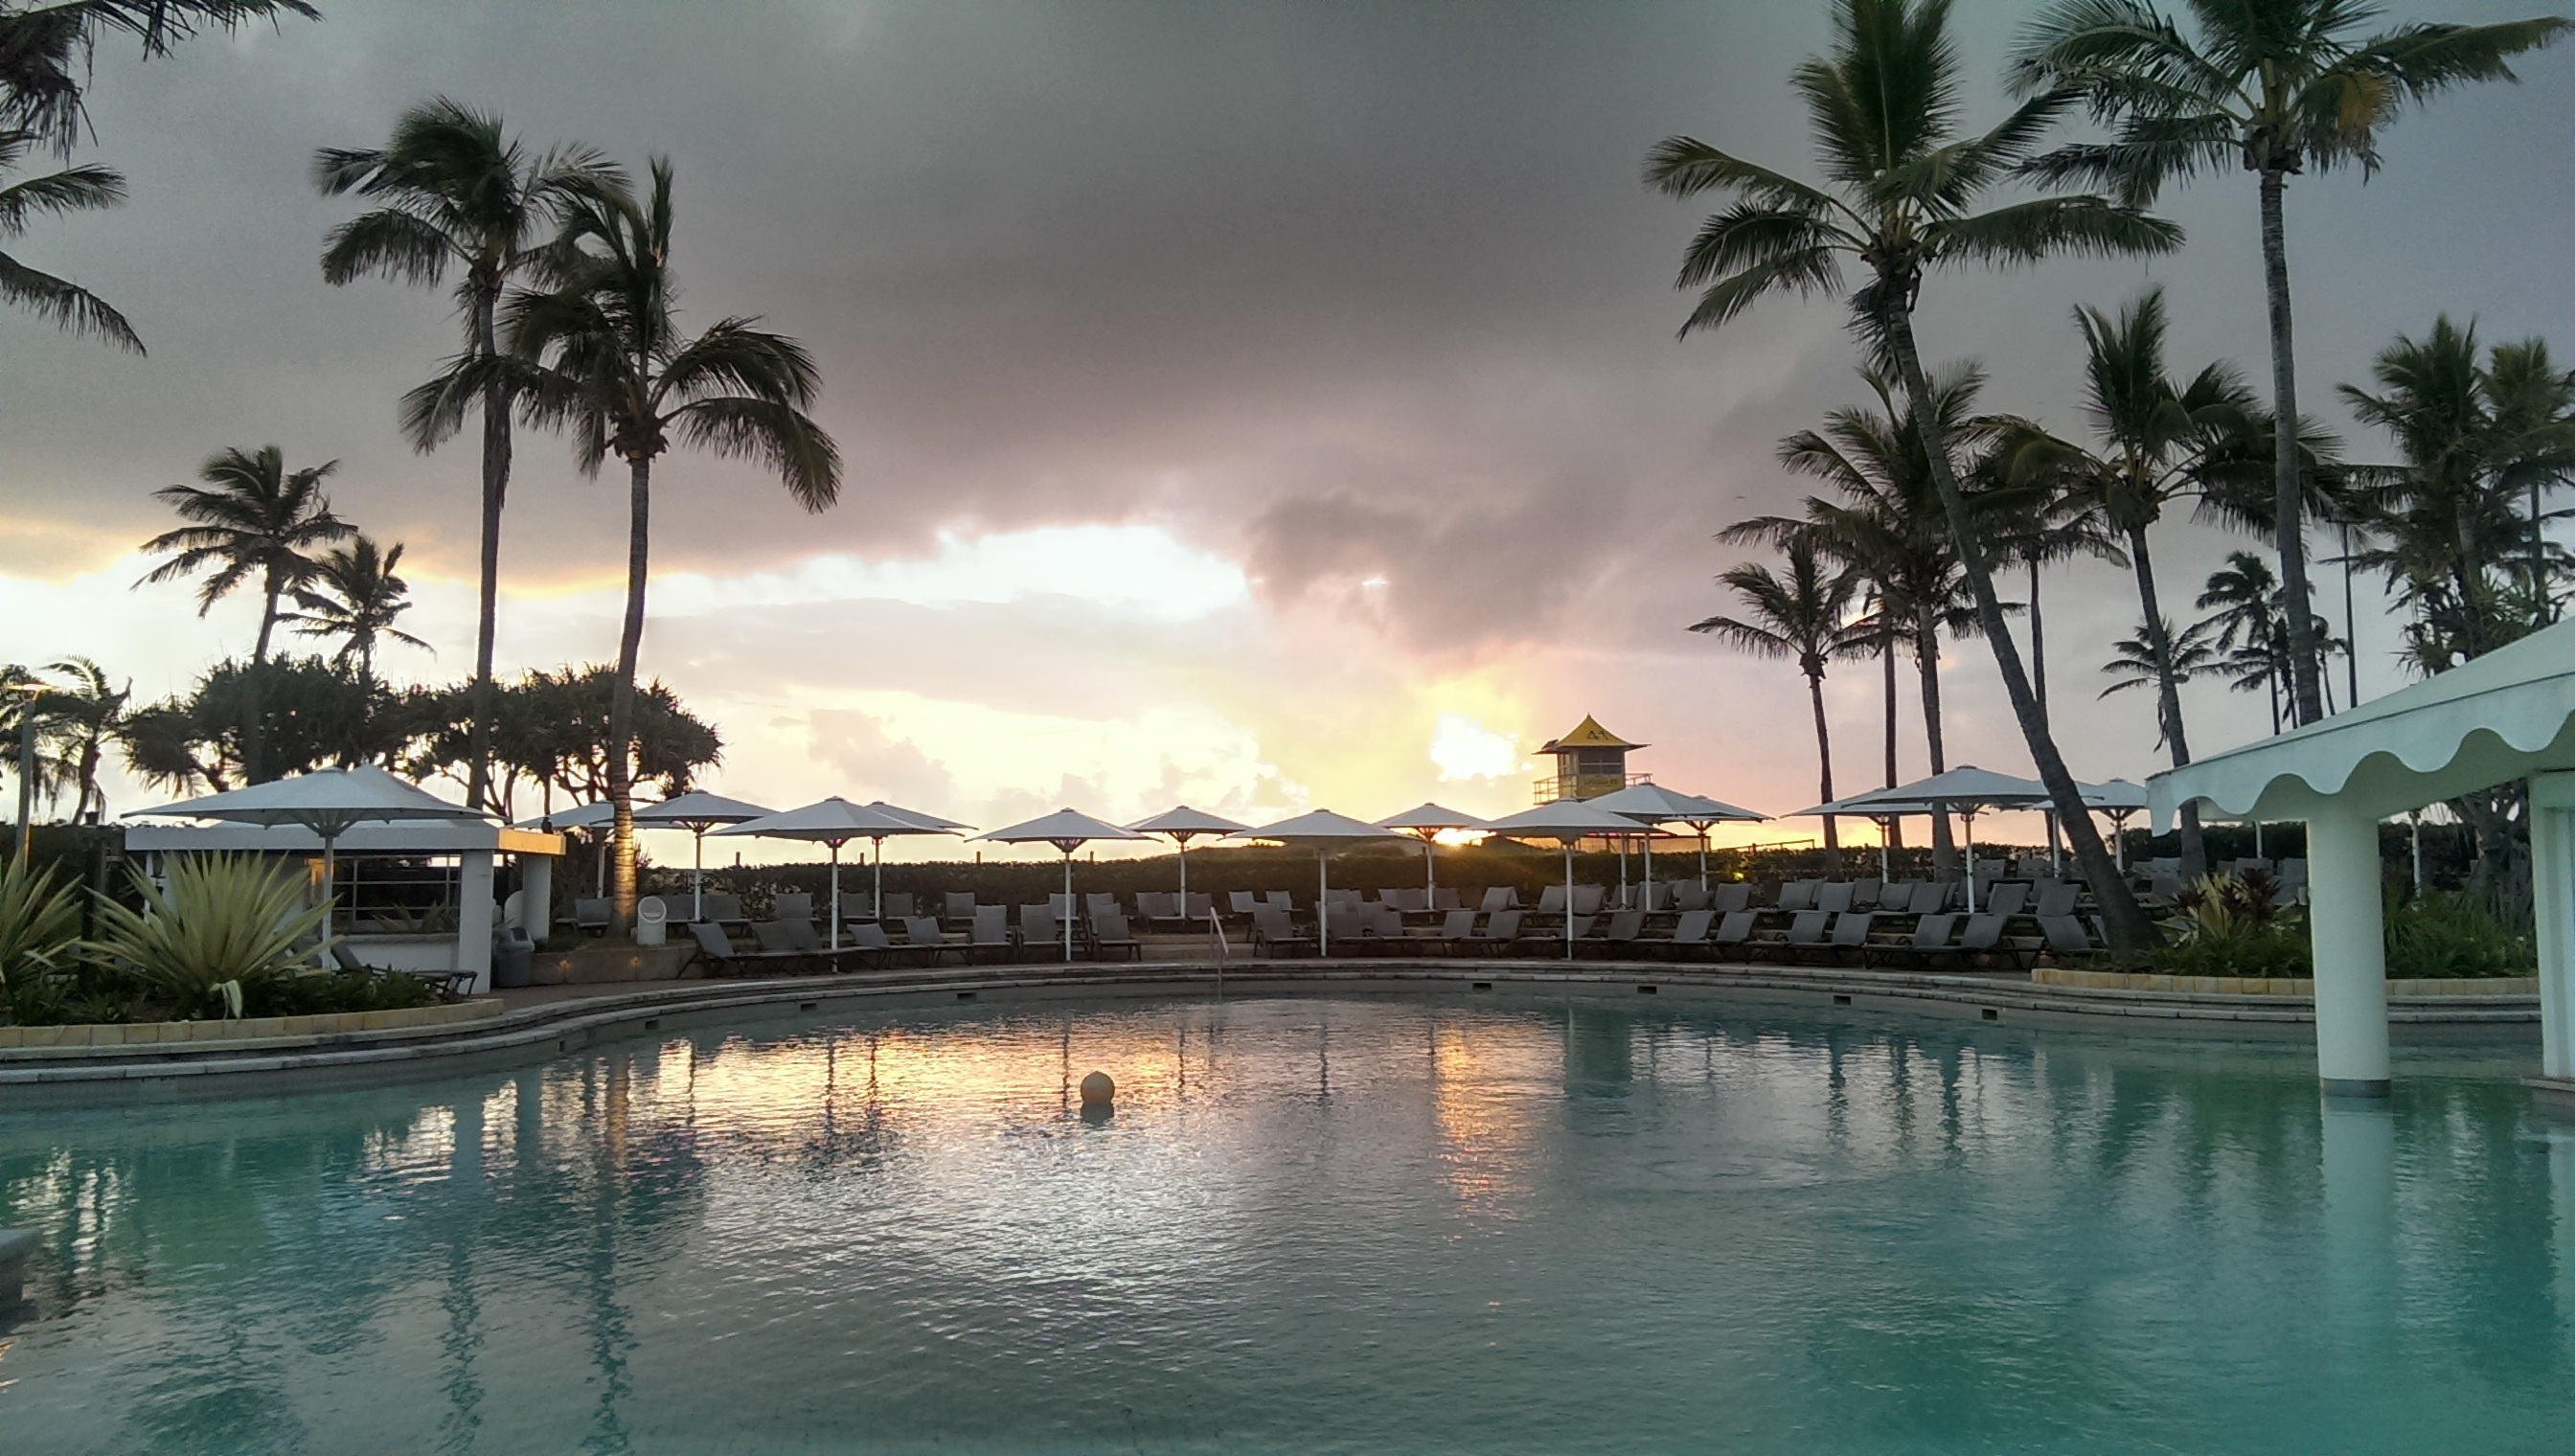
sea, tree, water, vacation, recreation, pool, dusk, swim, evening, reflection, swimming pool, palm, tropical, holiday, leisure, swimming, trees, relaxation, luxury, hotel, resort, spa, estate, tropics, arecales, palm family